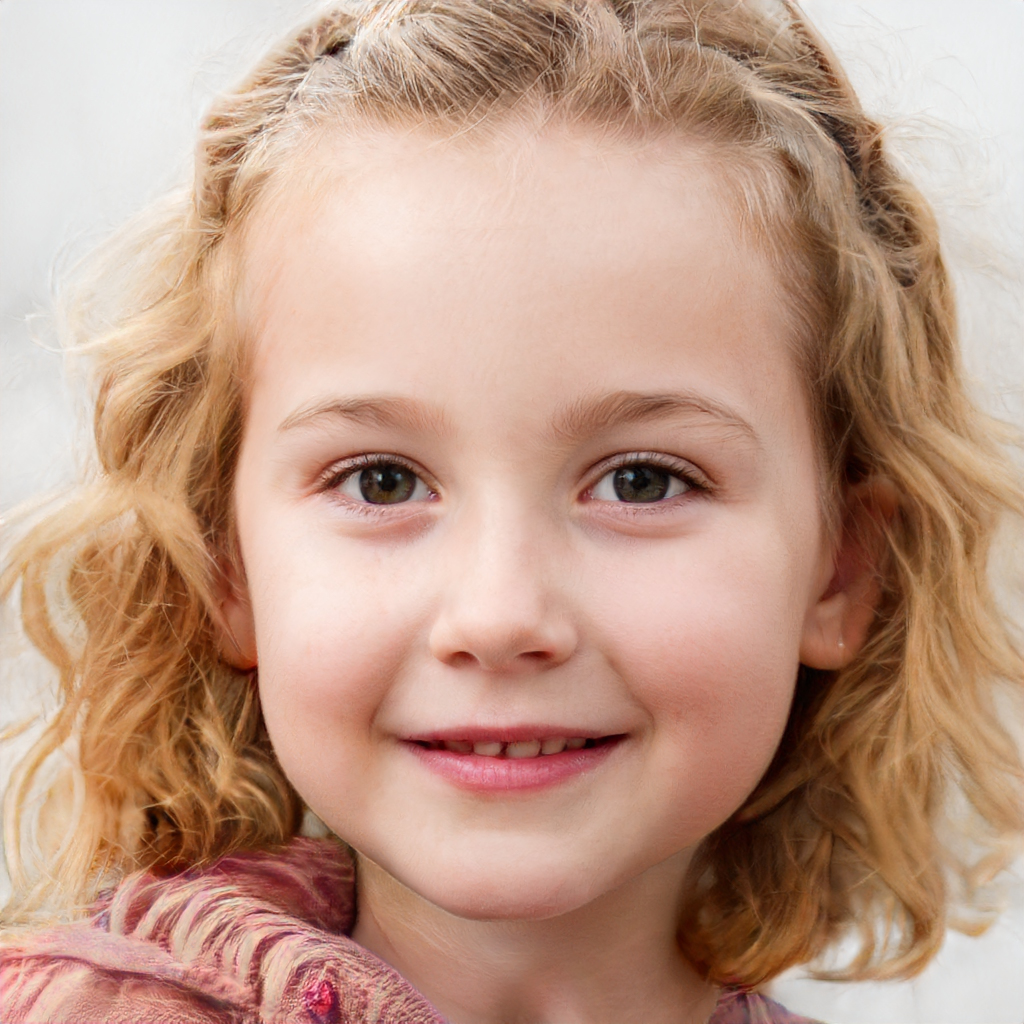
Label: No Watermark